Joseph M. Root

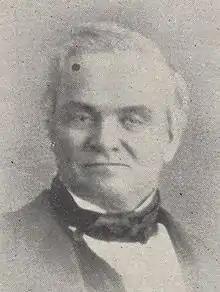

Joseph Mosley Root (October 7, 1807 – April 7, 1879) was a U.S. Representative from Ohio.